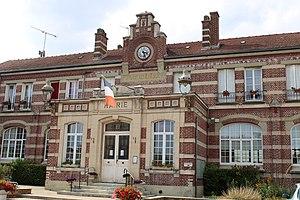
La mairie
Pont-l'Évêque est une commune française située dans le département de l'Oise en région Hauts-de-France. Ses habitants sont appelés les Pontépiscopois.